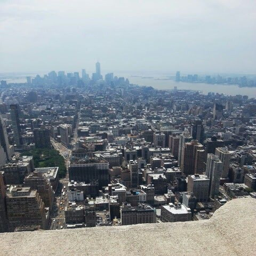
filming location from the top